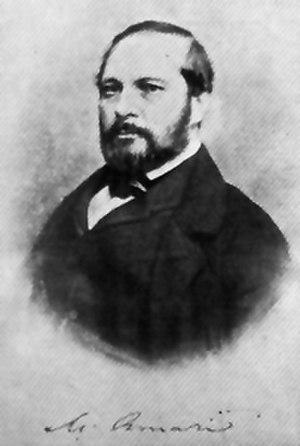
Michele Amari (Palerme, 7 juillet 1806 - Florence, 16 juillet 1889) est un historien, arabisant et homme politique italien du XIXe siècle, spécialiste notamment de la Sicile arabo-musulmane. Português: Michele Amari foi um patriota, político e estudioso da Sicília muçulmana, foi autor de várias obras de relevância internacional.
Michele Benedetto Gaetano Amari est un homme politique et historien arabisant italien, spécialiste notamment de la Sicile arabo-musulmane et des Vêpres siciliennes.